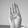
ASL letter: B